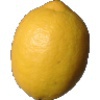
Label: lemon